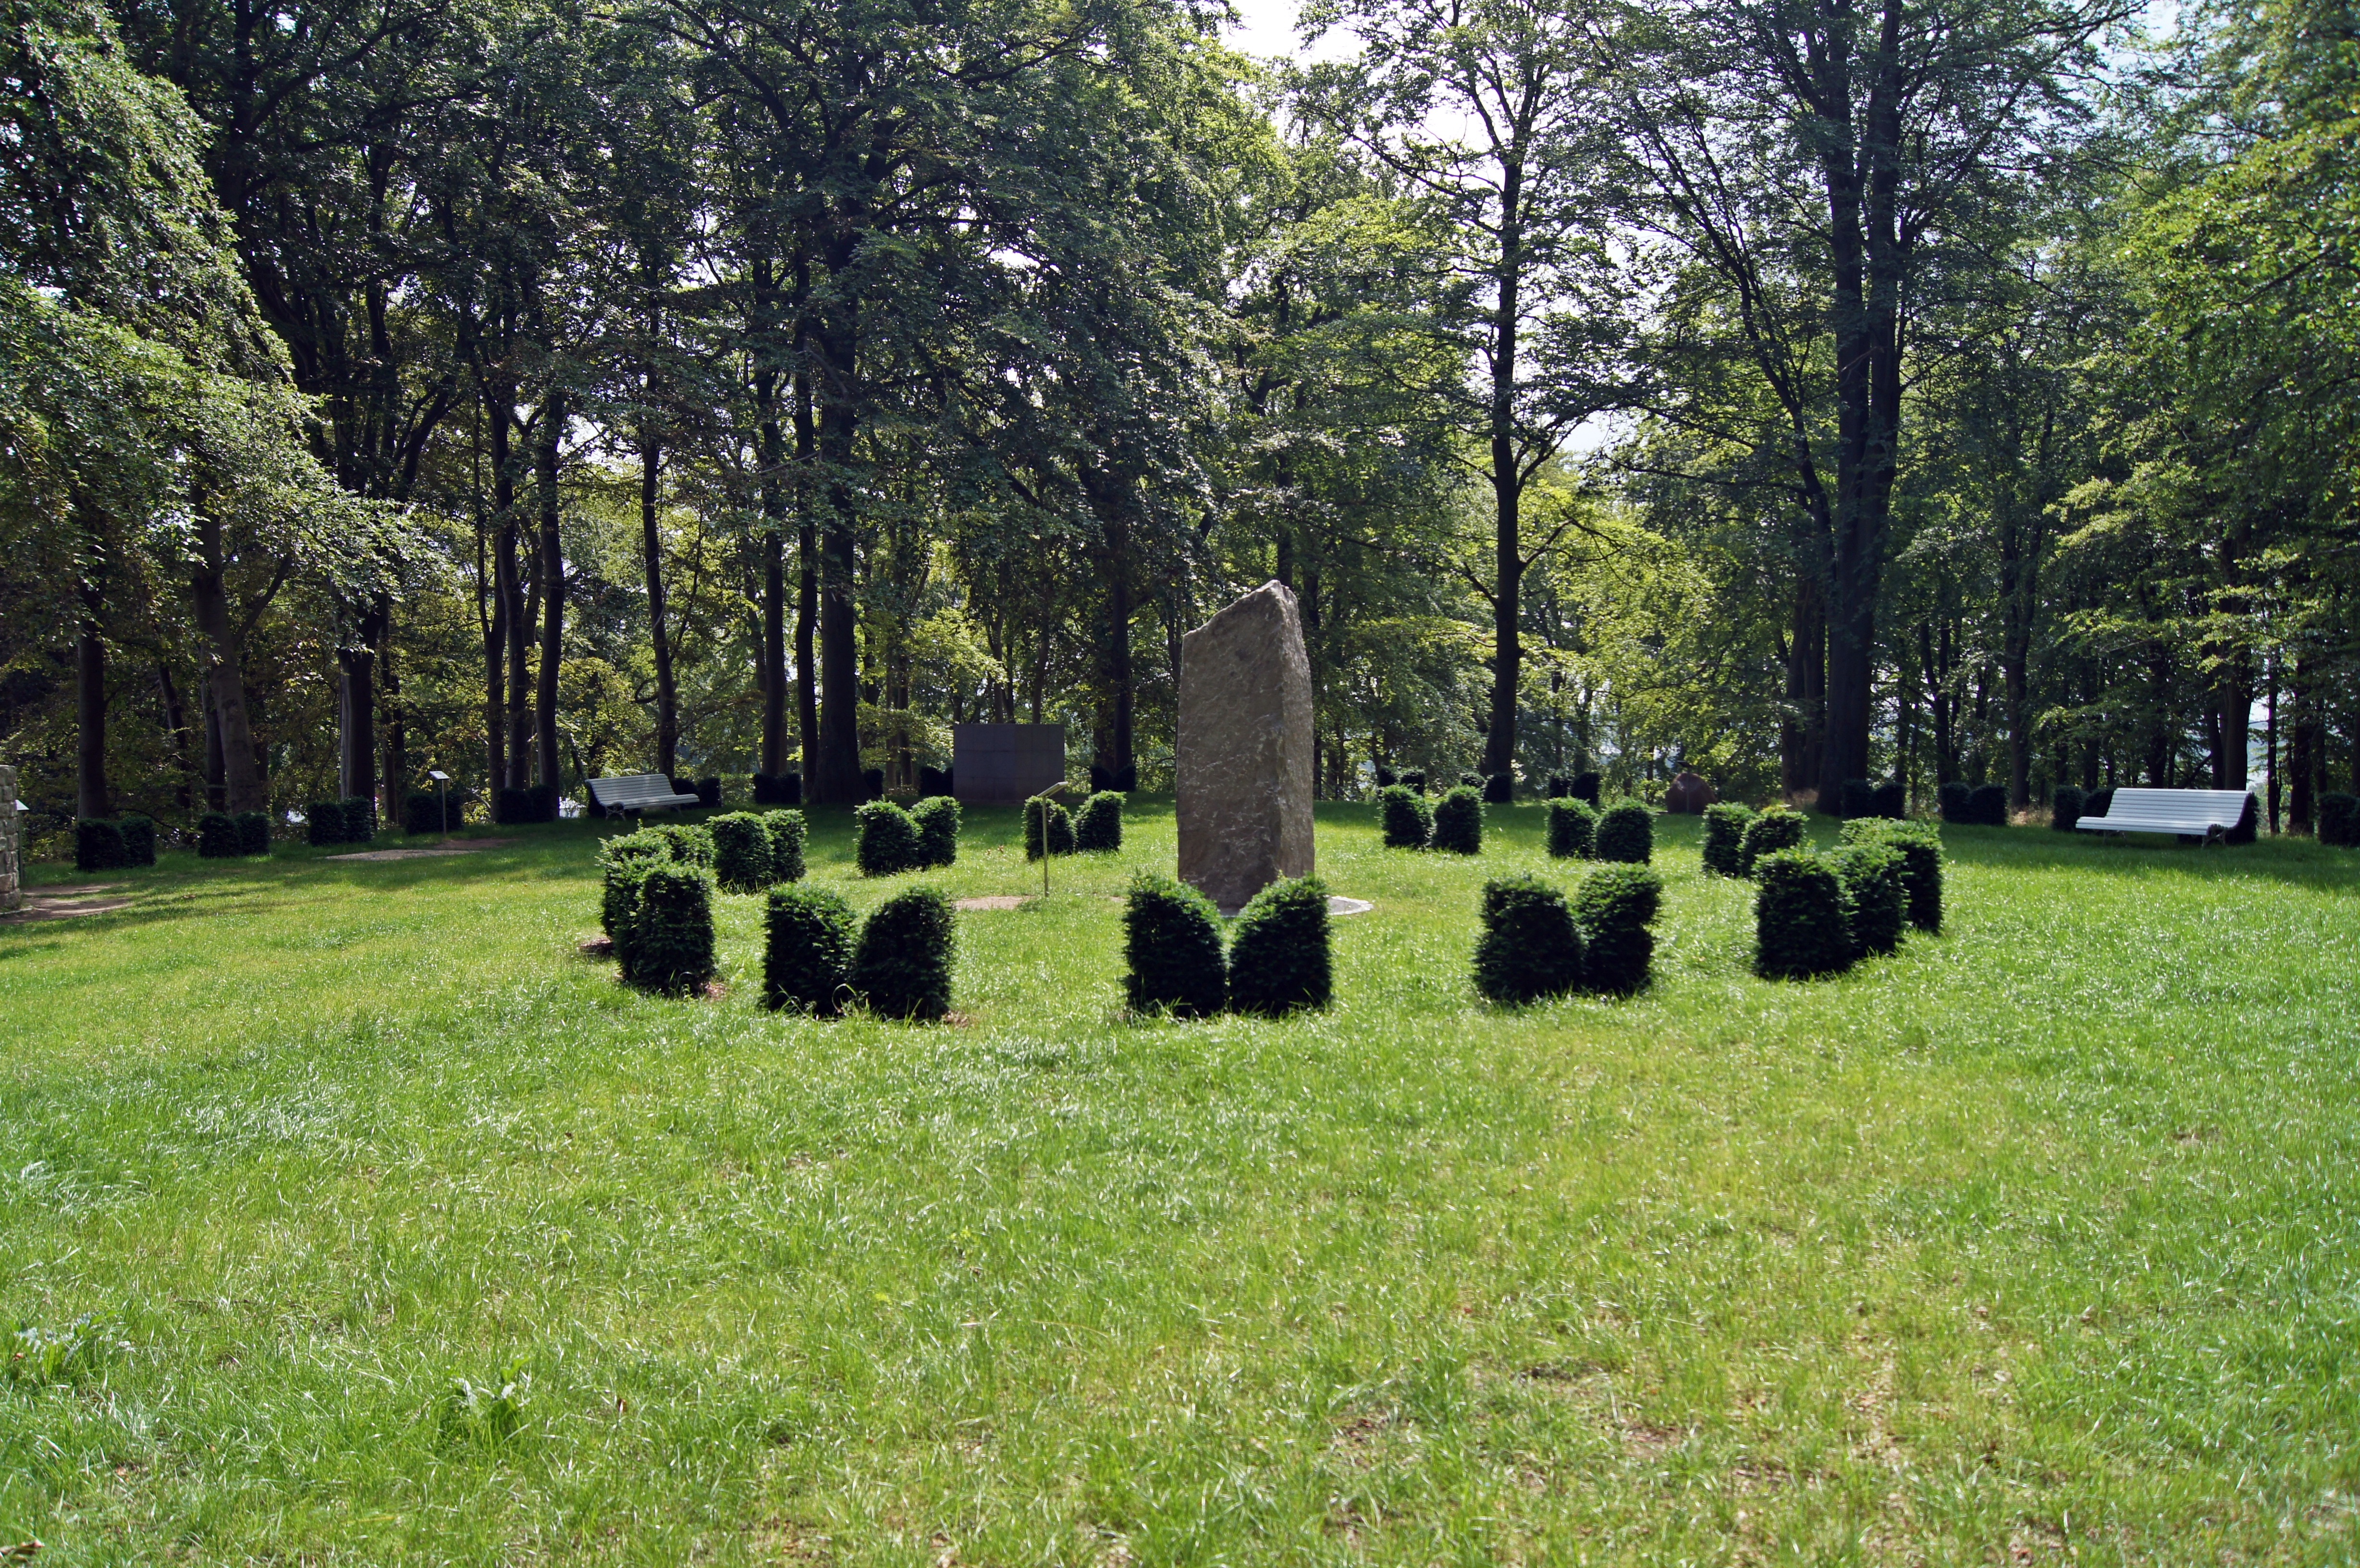
mystical, green, pasture, cemetery, grave, district, mysterious, ecosystem, geographical feature